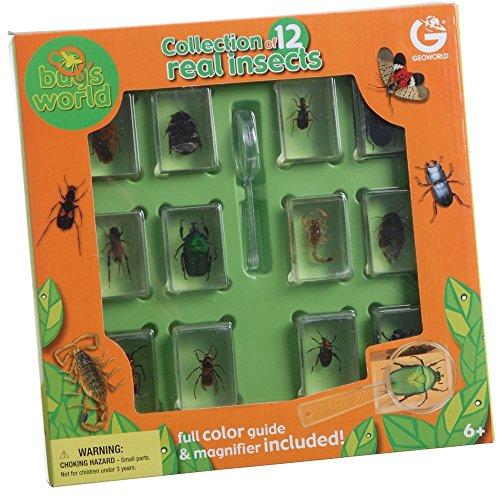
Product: Constructive Playthings Geoworld Bugs World Collection, 12 Real Insects, Scientific Educational Toy
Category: Toys & Games | Learning & Education | Science Kits & Toys
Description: AUTHENTIC: This Geoworld Bug Collection includes 12 insects of many different orders and species for you and your child to explore.
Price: $14.99 $ 14 . 99
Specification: Product Dimensions:         11.2 x 10.5 x 2 inches ; 1.1 pounds    |Shipping Weight: 1.1 pounds (View shipping rates and policies)|ASIN: B0035Y44SC|Item model number: GEW-38|    #1424    in Science Kits & Toys